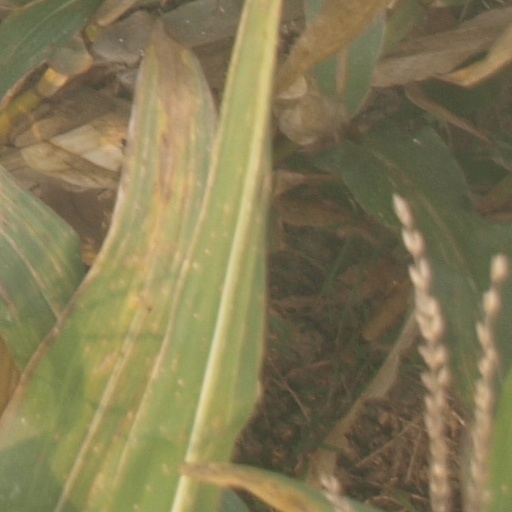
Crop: maize; corn